Rudolf Koller

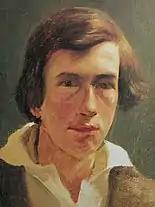
Koller's portrait of the young Arnold Böcklin, 1847

Koller was born in Zürich in 1828. In 1830 his father, Johann Heinrich, was a butcher and brewer, who became the innkeeper at the "Schwarzen Adler" hotel, in the centre of the city near the river. His mother was Maria Ursula née Forster. As the clientele were mostly waggoners and cattle dealers, Koller saw horses and cattle on a daily basis. He started his education at a private school; later he attended an elementary school called Fraumünster.